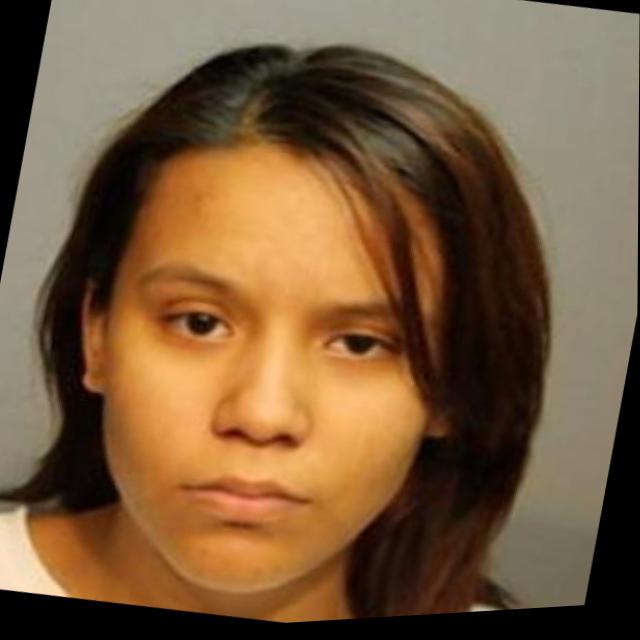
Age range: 13-20